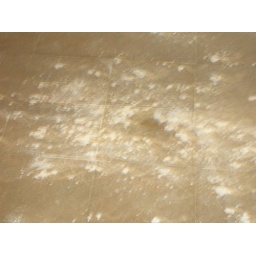
ceiling droppings on floor in kitchen where active water leak is ongoing